Burlington Barracudas

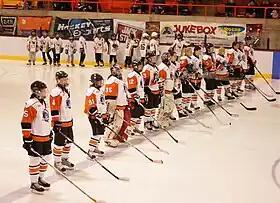
The Barracudas line up for the national anthem, January 2012.

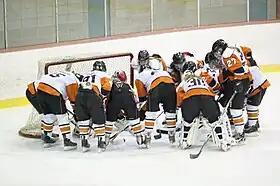
A team huddle to discuss strategy.

The Burlington Barracudas were a professional women's ice hockey team based in Burlington, Ontario. They were one of the founding teams of the Canadian Women's Hockey League (CWHL) from its inaugural season in 2007 until 2012. The Barracudas’ home ice was Appleby Ice Centre in Burlington.